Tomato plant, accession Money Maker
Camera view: vertical (180 deg); turntable rotation: 150 degrees
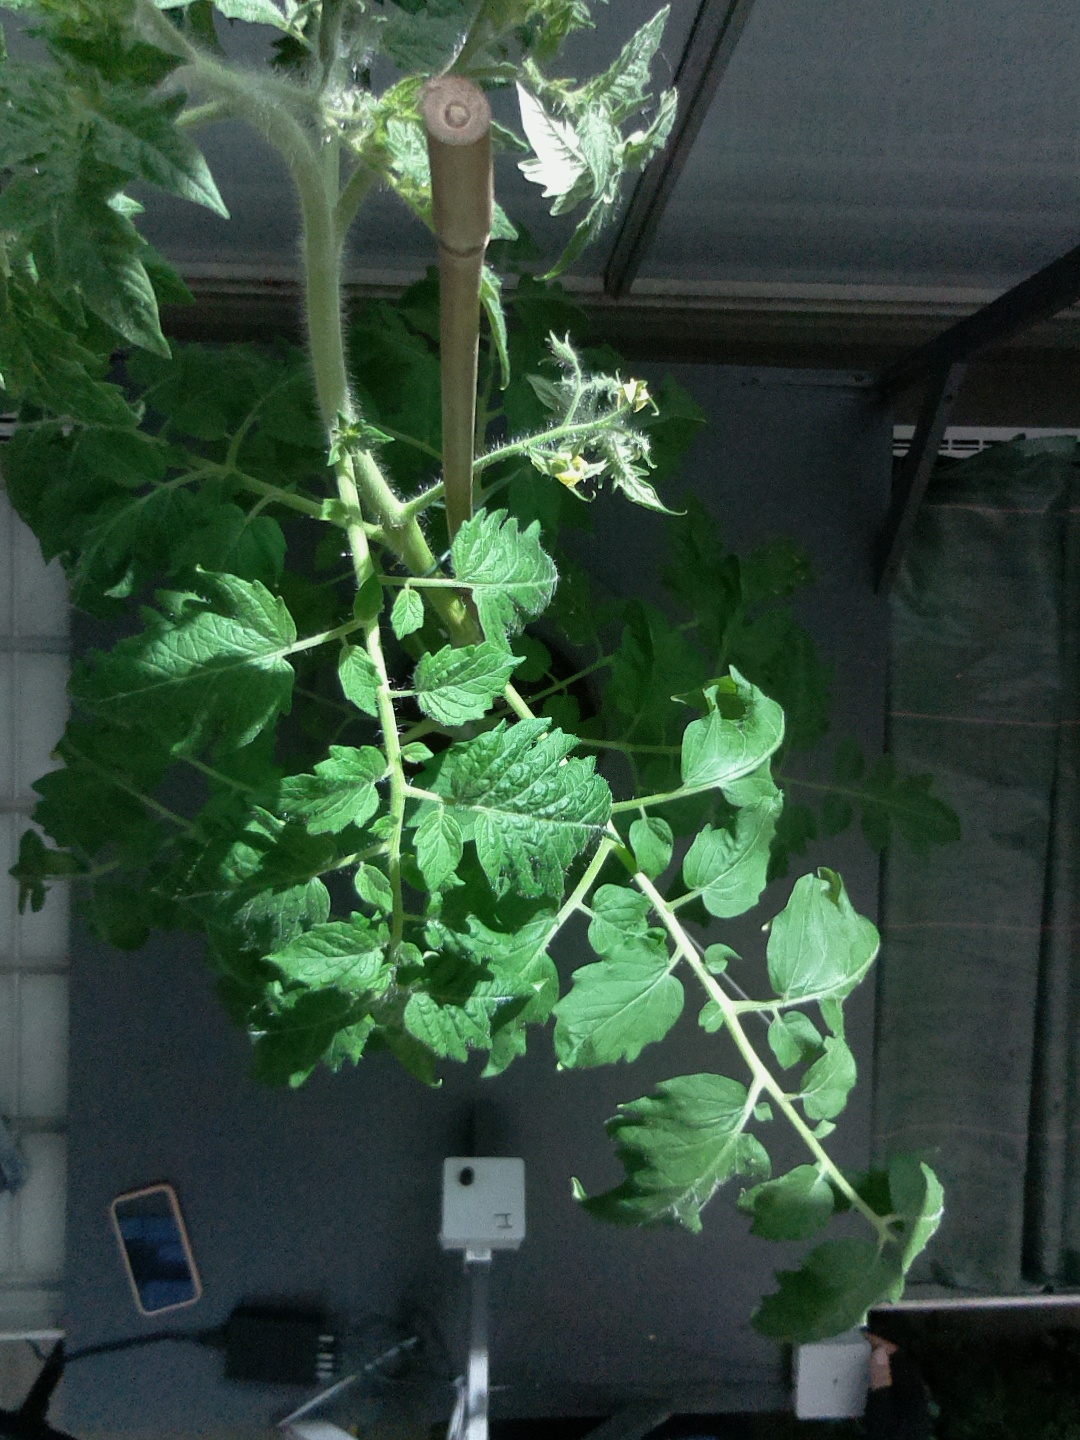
BBCH growth stage 62: 20%-30% of flowers open